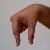
The image shows a hand gesture representing the letter 'Q' in Indian Sign Language.